Richard Travis

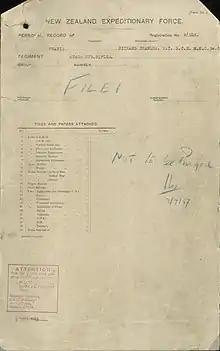
Richard Charles Travis military personnel file (1919–1958)

Less than a month after the outbreak of the First World War, Richard Travis sought to join the 7th (Southland) Mounted Rifles, a squadron of the Otago Mounted Rifles Regiment. Giving his occupation as "horsebreaker", he enlisted in Invercargill. His stature of and weight , with "a fresh complexion, blue eyes and fair hair", belied his military potential. He was attested on 20 August 1914 and after a short period of basic training Travis departed New Zealand along with the first contingent—known as the "Main Body"—of the New Zealand Expeditionary Force (NZEF) bound for Egypt.